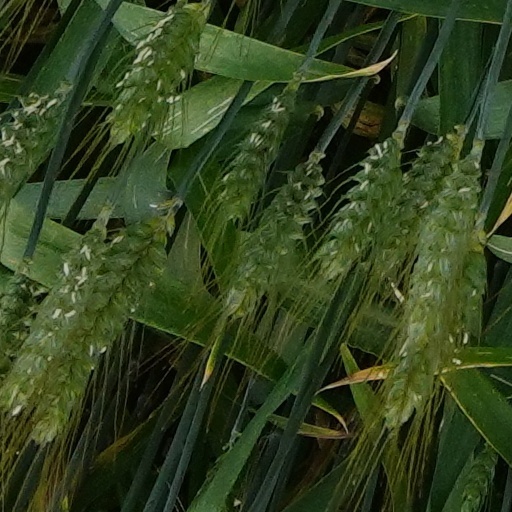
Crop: wheat